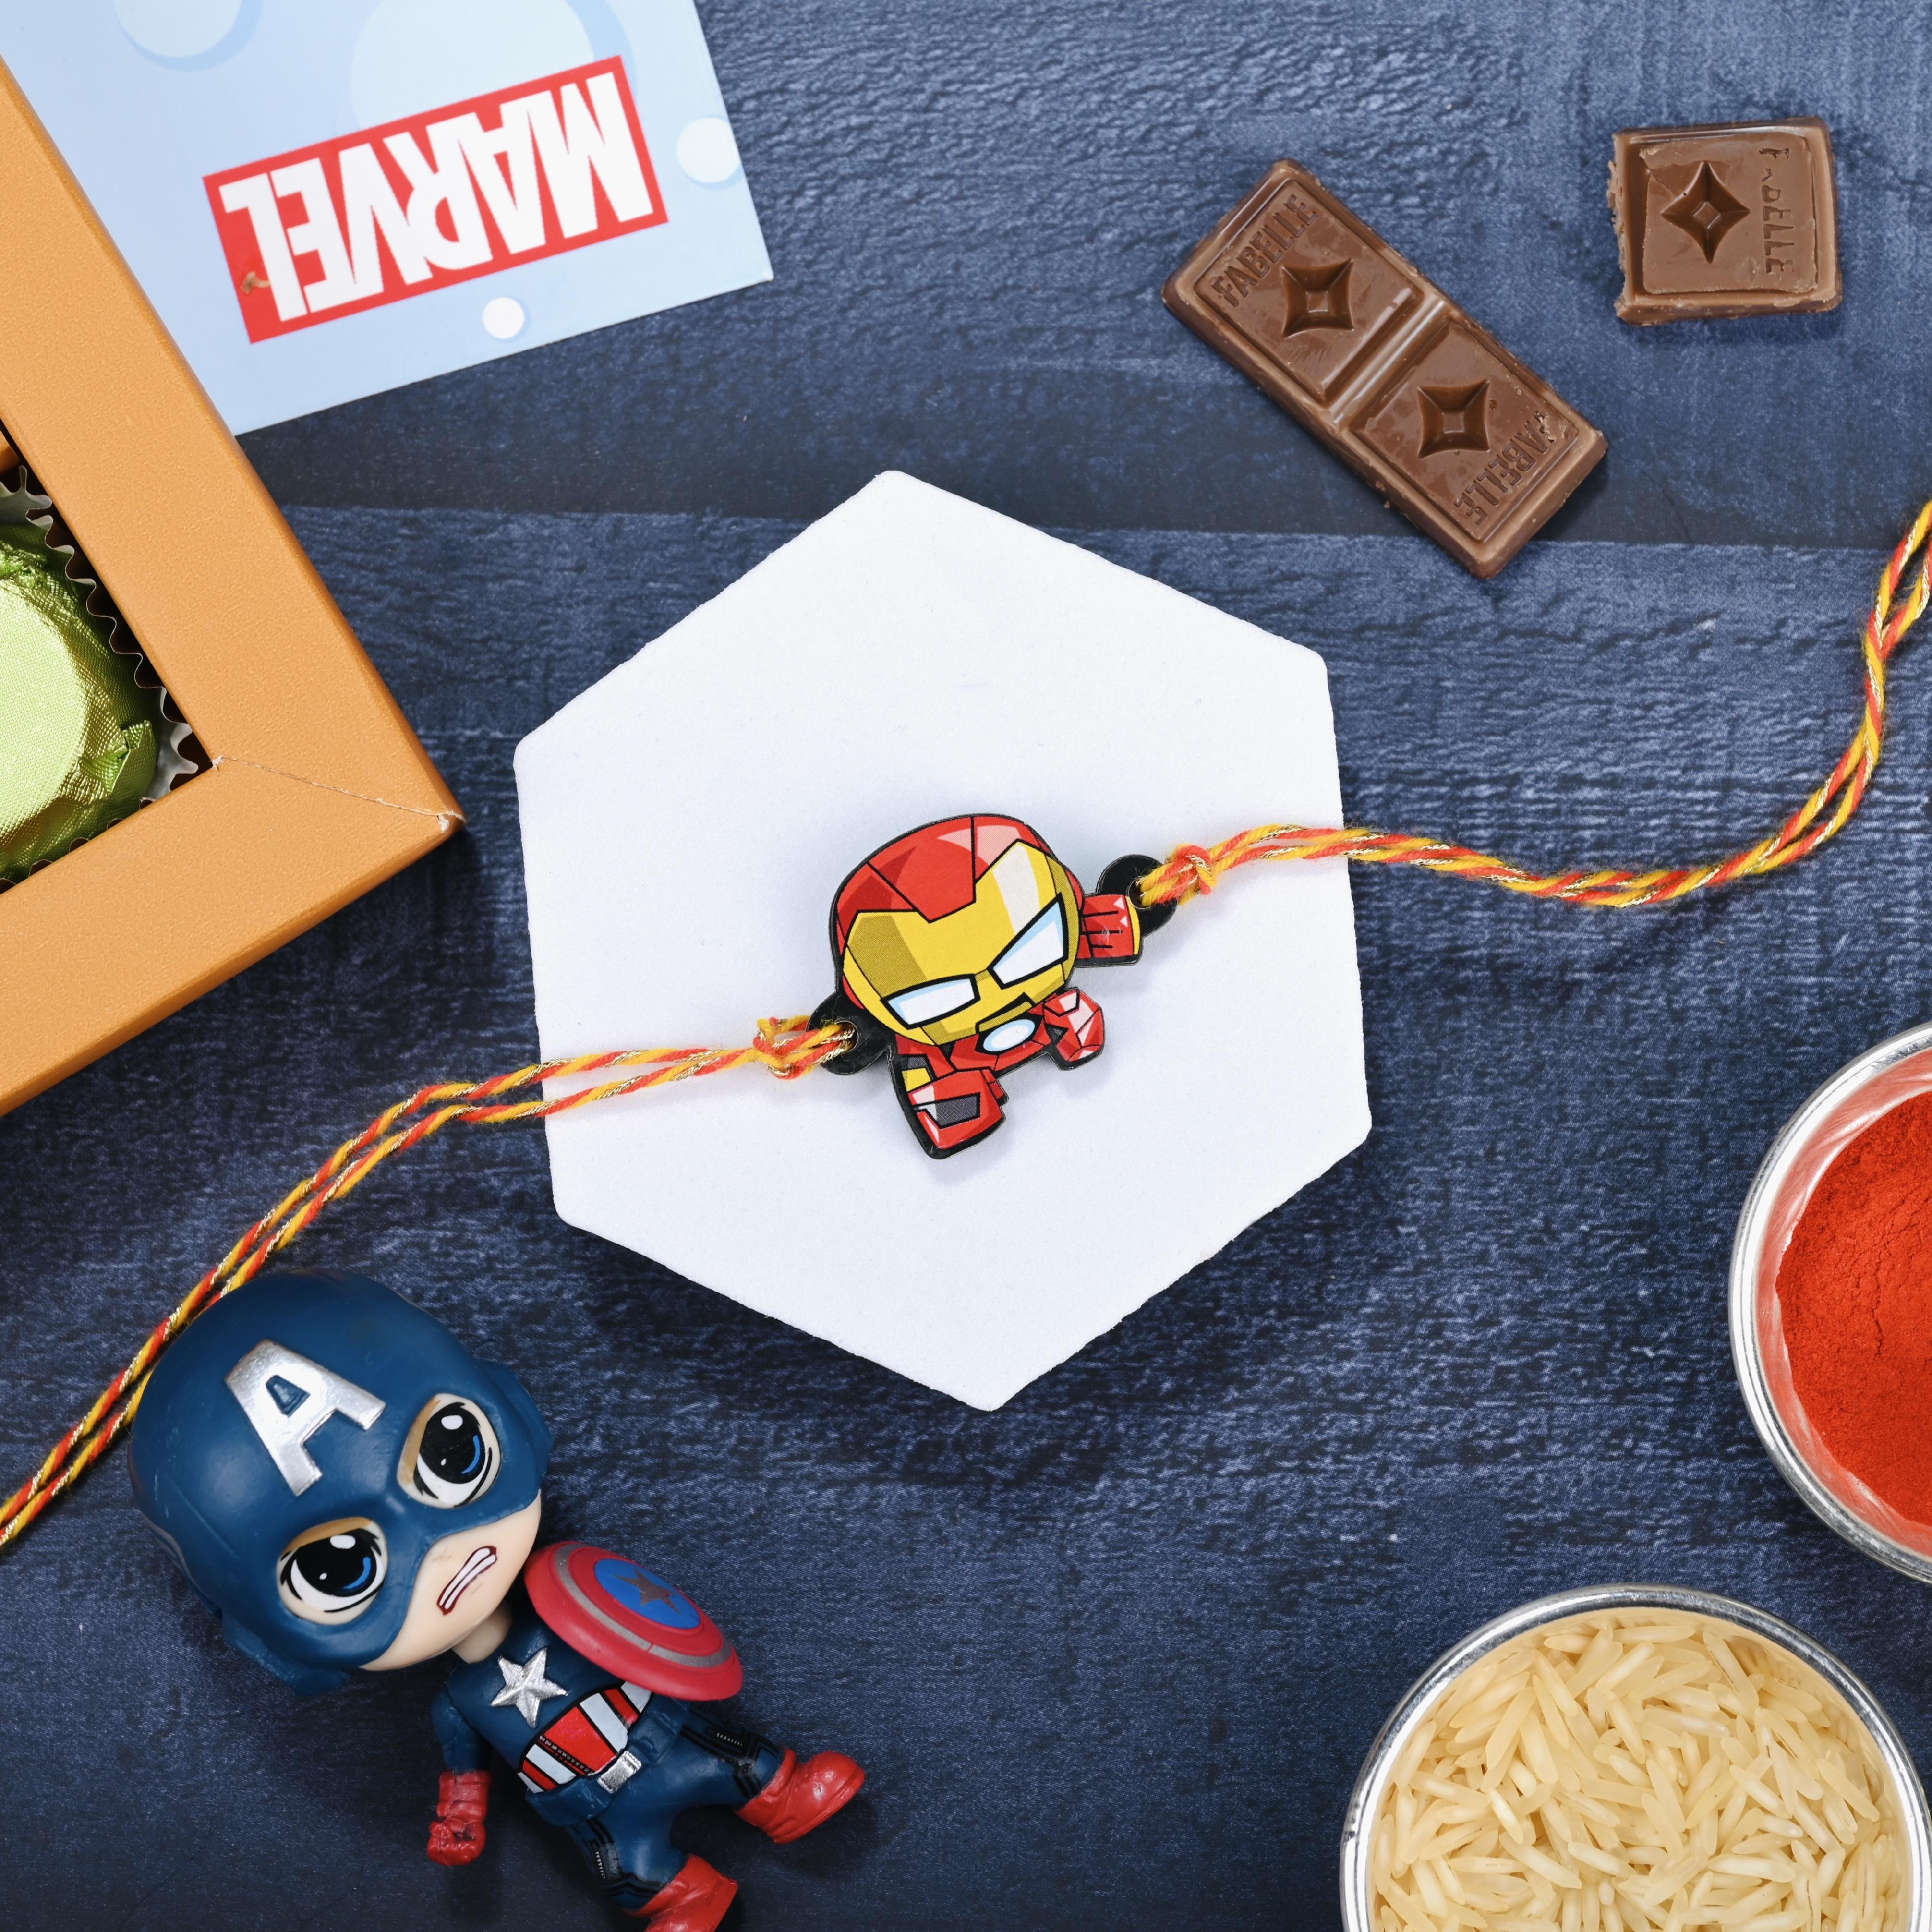
 The Stone Aisle Pack of 5 Rakhi for Kids - Avengers and Disney Characters - Thor, Captain America, Spiderman, Donald Duck, Hulk
Type: Rakhis
Brand: The Stone Aisle
Price: Rs. 449
 Celebrate Raksha Bandhan with this delightful pack of 5 Rakhis, specially designed for kids. Featuring their favorite characters from Avengers and Disney - Thor, Captain America, Spiderman, Donald Duck, and Hulk - these Rakhis are sure to bring a smile to their faces. Made with high-quality materials, these Rakhis are both durable and comfortable, ensuring they last long after the celebrations are over.The vibrant and attractive colors make these Rakhis stand out, adding a fun and festive touch to the occasion. Each Rakhi is adjustable, making them perfect for kids of all ages and wrist sizes. These Rakhis not only serve as a beautiful symbol of the sibling bond but also as a memorable keepsake for your little ones.
Features: Adorable Characters: Featuring popular characters Thor, Captain America, Spiderman, Donald Duck, and Hulk.,Durable Material: Made with high-quality materials ensuring durability and comfort.,Vibrant Colors: Bright and attractive colors that kids will love.,Perfect for Raksha Bandhan: A delightful gift to strengthen the bond between siblings.,Adjustable Size: Easily adjustable to fit wrists of all sizes, suitable for kids of all ages.